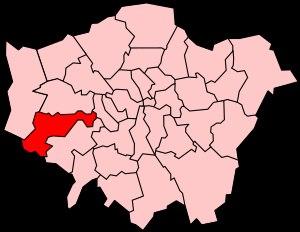
Ceci est une liste des districts du Borough londonien de Hounslow.